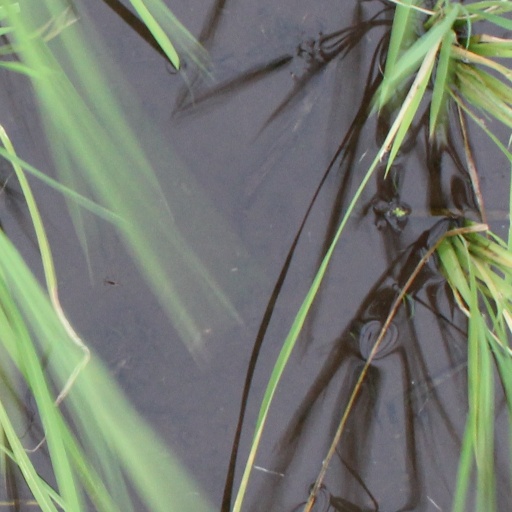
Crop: rice